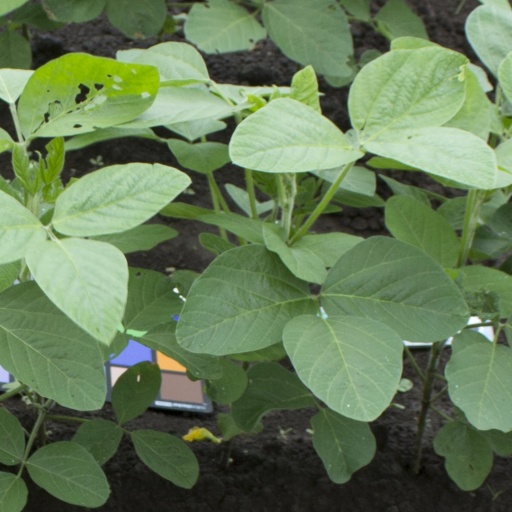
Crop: soybean